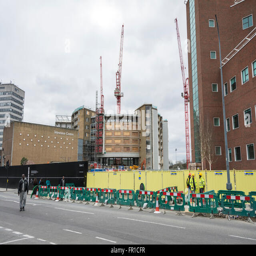
building work on the site of the former headquarters